Bahmani Tombs

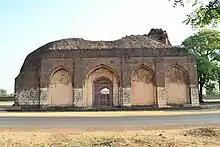
The incomplete tomb of Muhammad Shah III

Humayun Shah succeeded his father Ala-ud-din in 1458, and ruled until 1461. A large part of the tomb of Humayun Shah was destroyed by a lightning strike in the late 19th century. The distinctive features of the tomb include the unique shape of its arches, with a wide span and low imposts, and the trabeate style of niches, which is characteristic of Hindu temples in the Deccan. The upper courses of the dome are made up of light spongy bricks, similar to those used in Kakatiya temples.